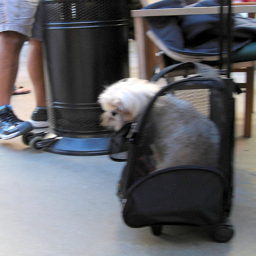
A small dog in a little rolling back pack
A dog that is inside of a wheeled bag.
A dog sitting in a bag that is on wheels.
A white dog sits in a basket with wheels on the floor.
a small dog is in some black luggage